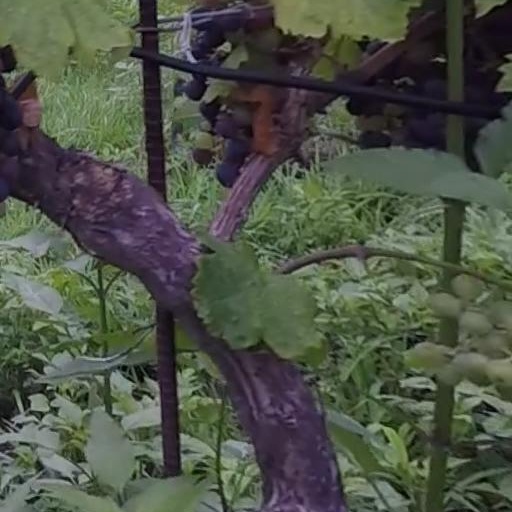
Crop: grape